A Place in the Sun (1951 film)

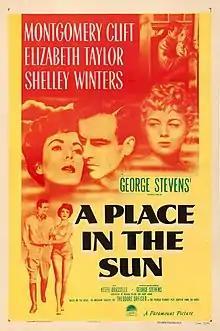
Theatrical release poster

A Place in the Sun is a 1951 American tragedy film based on the 1925 novel "An American Tragedy" by Theodore Dreiser and the 1926 play, also titled "An American Tragedy". It tells the story of a working-class young man who is entangled with two women; one works in his wealthy uncle's factory and the other is a beautiful socialite. Another adaptation of the novel had been filmed once before, as "An American Tragedy", in 1931. All these works were inspired by the real-life murder of Grace Brown by Chester Gillette in 1906, which resulted in Gillette's conviction and execution by electric chair in 1908.